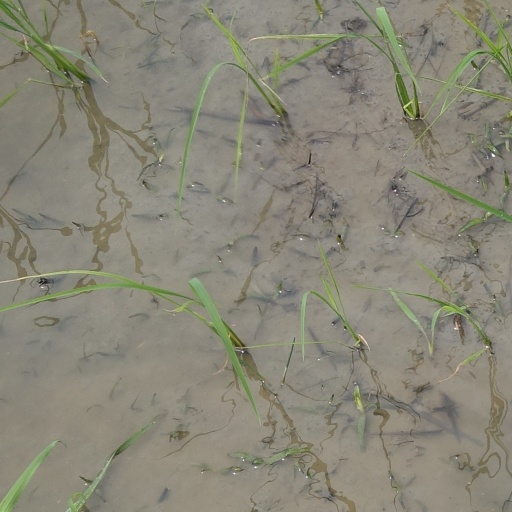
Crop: rice